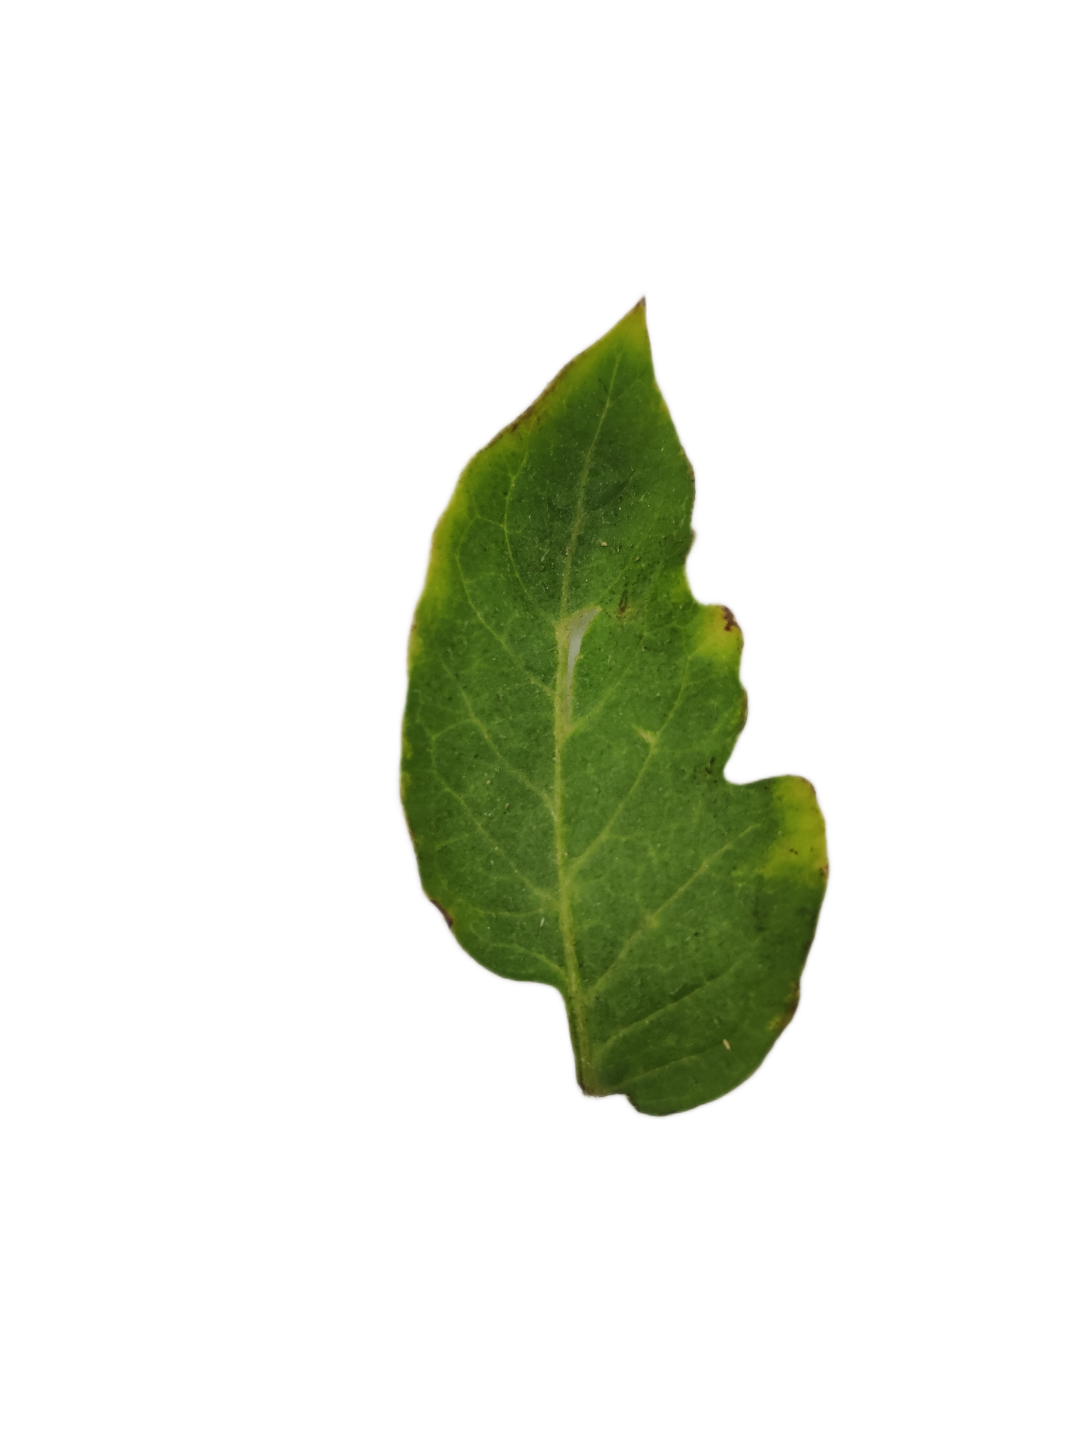
Crop: Tomato
Label: Downy_Mildew